Great Mosque of Sanaa

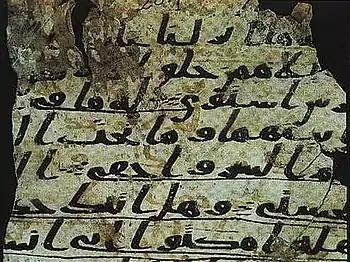
One of the Qur'an fragments found in 1972 in the mosque's loft

The western minaret, built during Queen Arwa bint Ahmad's restoration, is similar to those of the mosques of the same period built in Cairo, due to her close links with the Fatimid dynasty in Egypt.